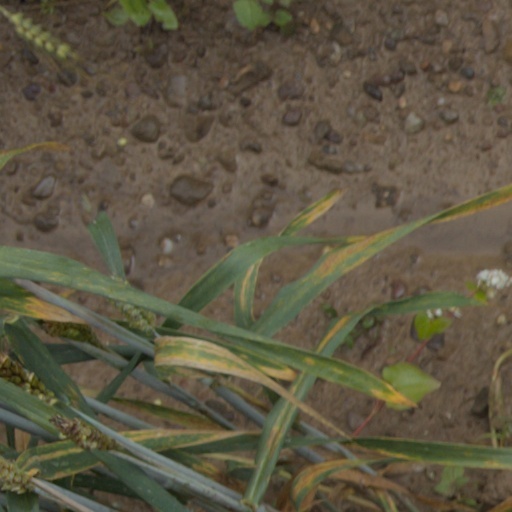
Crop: wheat